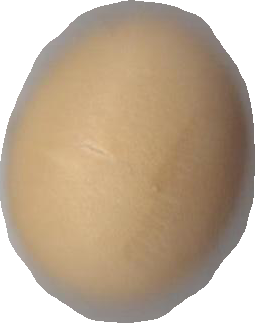
Variety: Dega